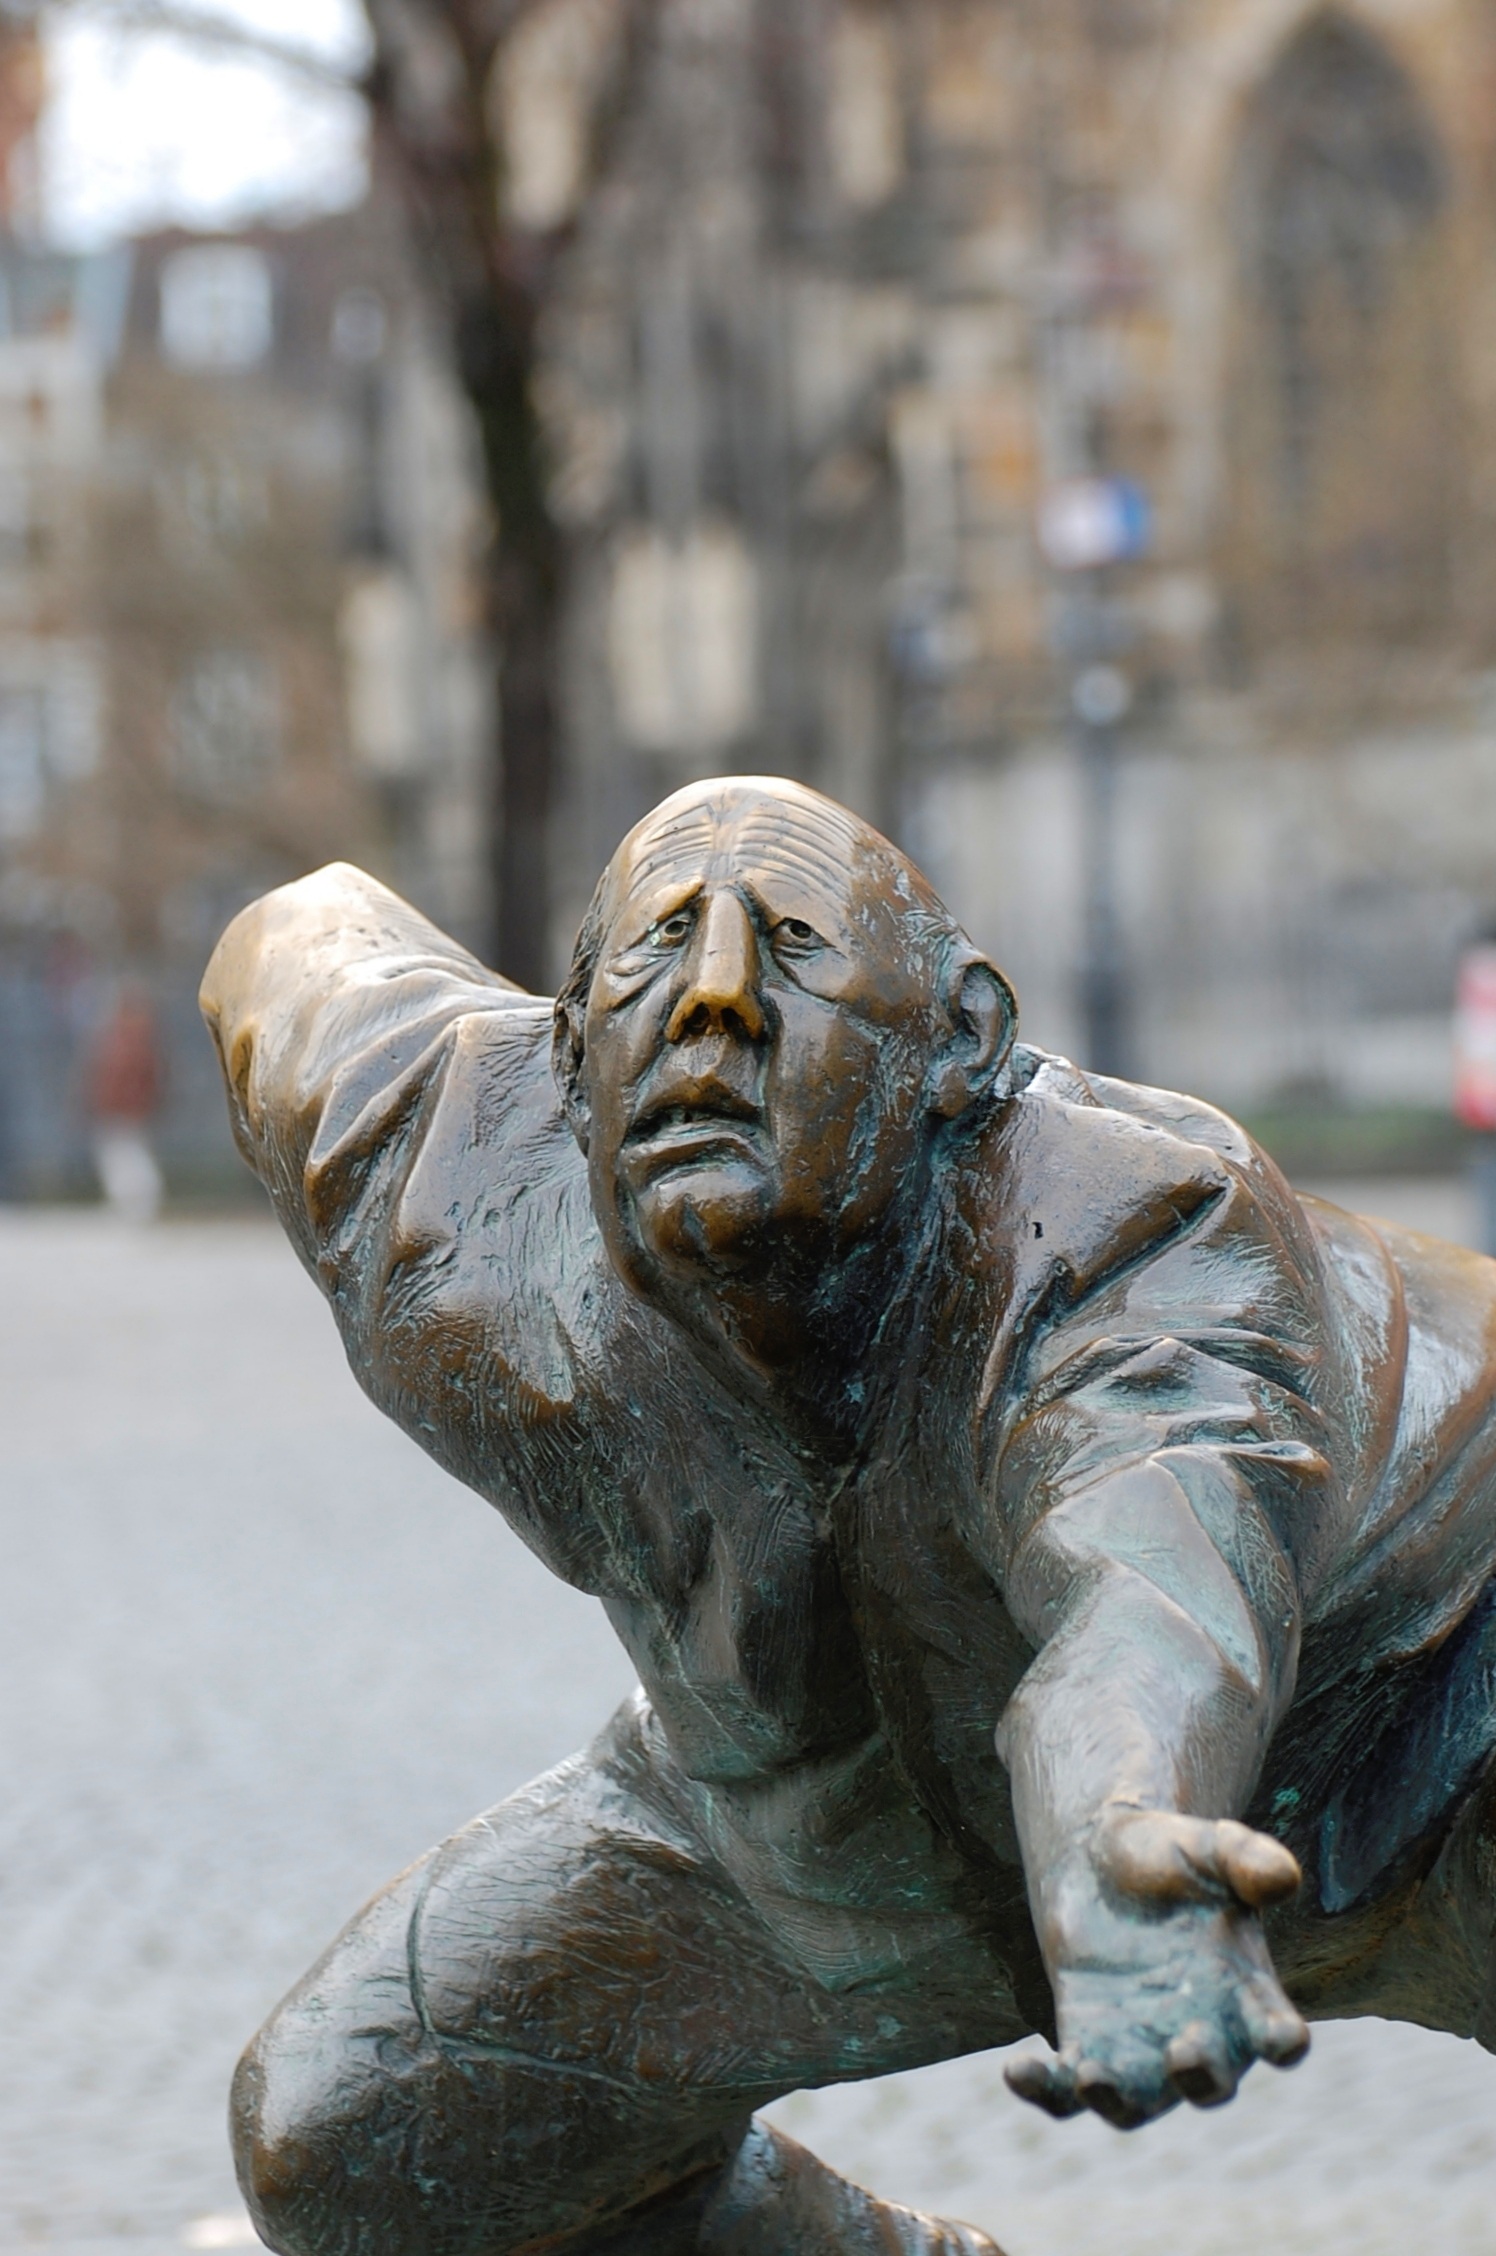
plastic, monument, statue, sculpture, art, temple, bronze, carving, aachen, stone carving, ask, ancient history, human positions, elise wells